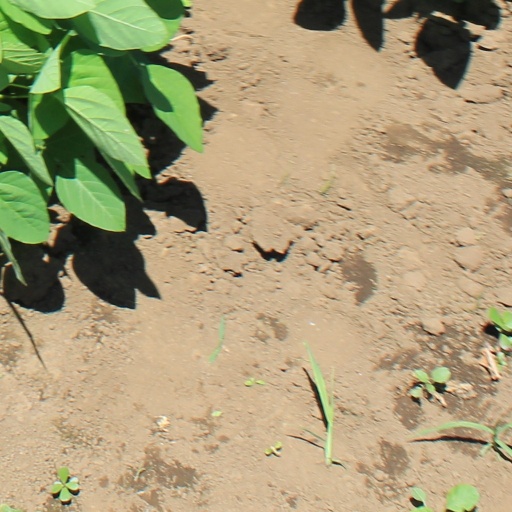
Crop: soybean